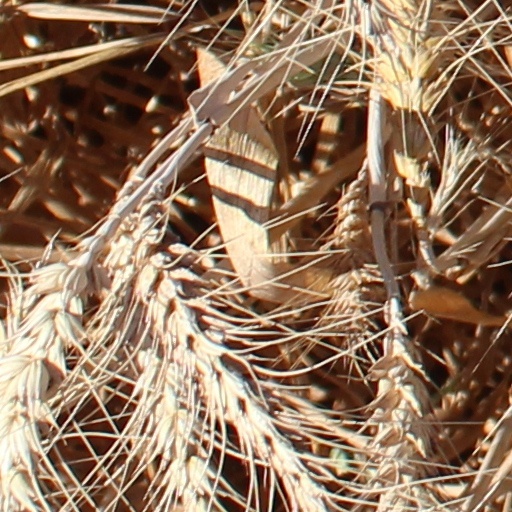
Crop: wheat